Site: brandenburg
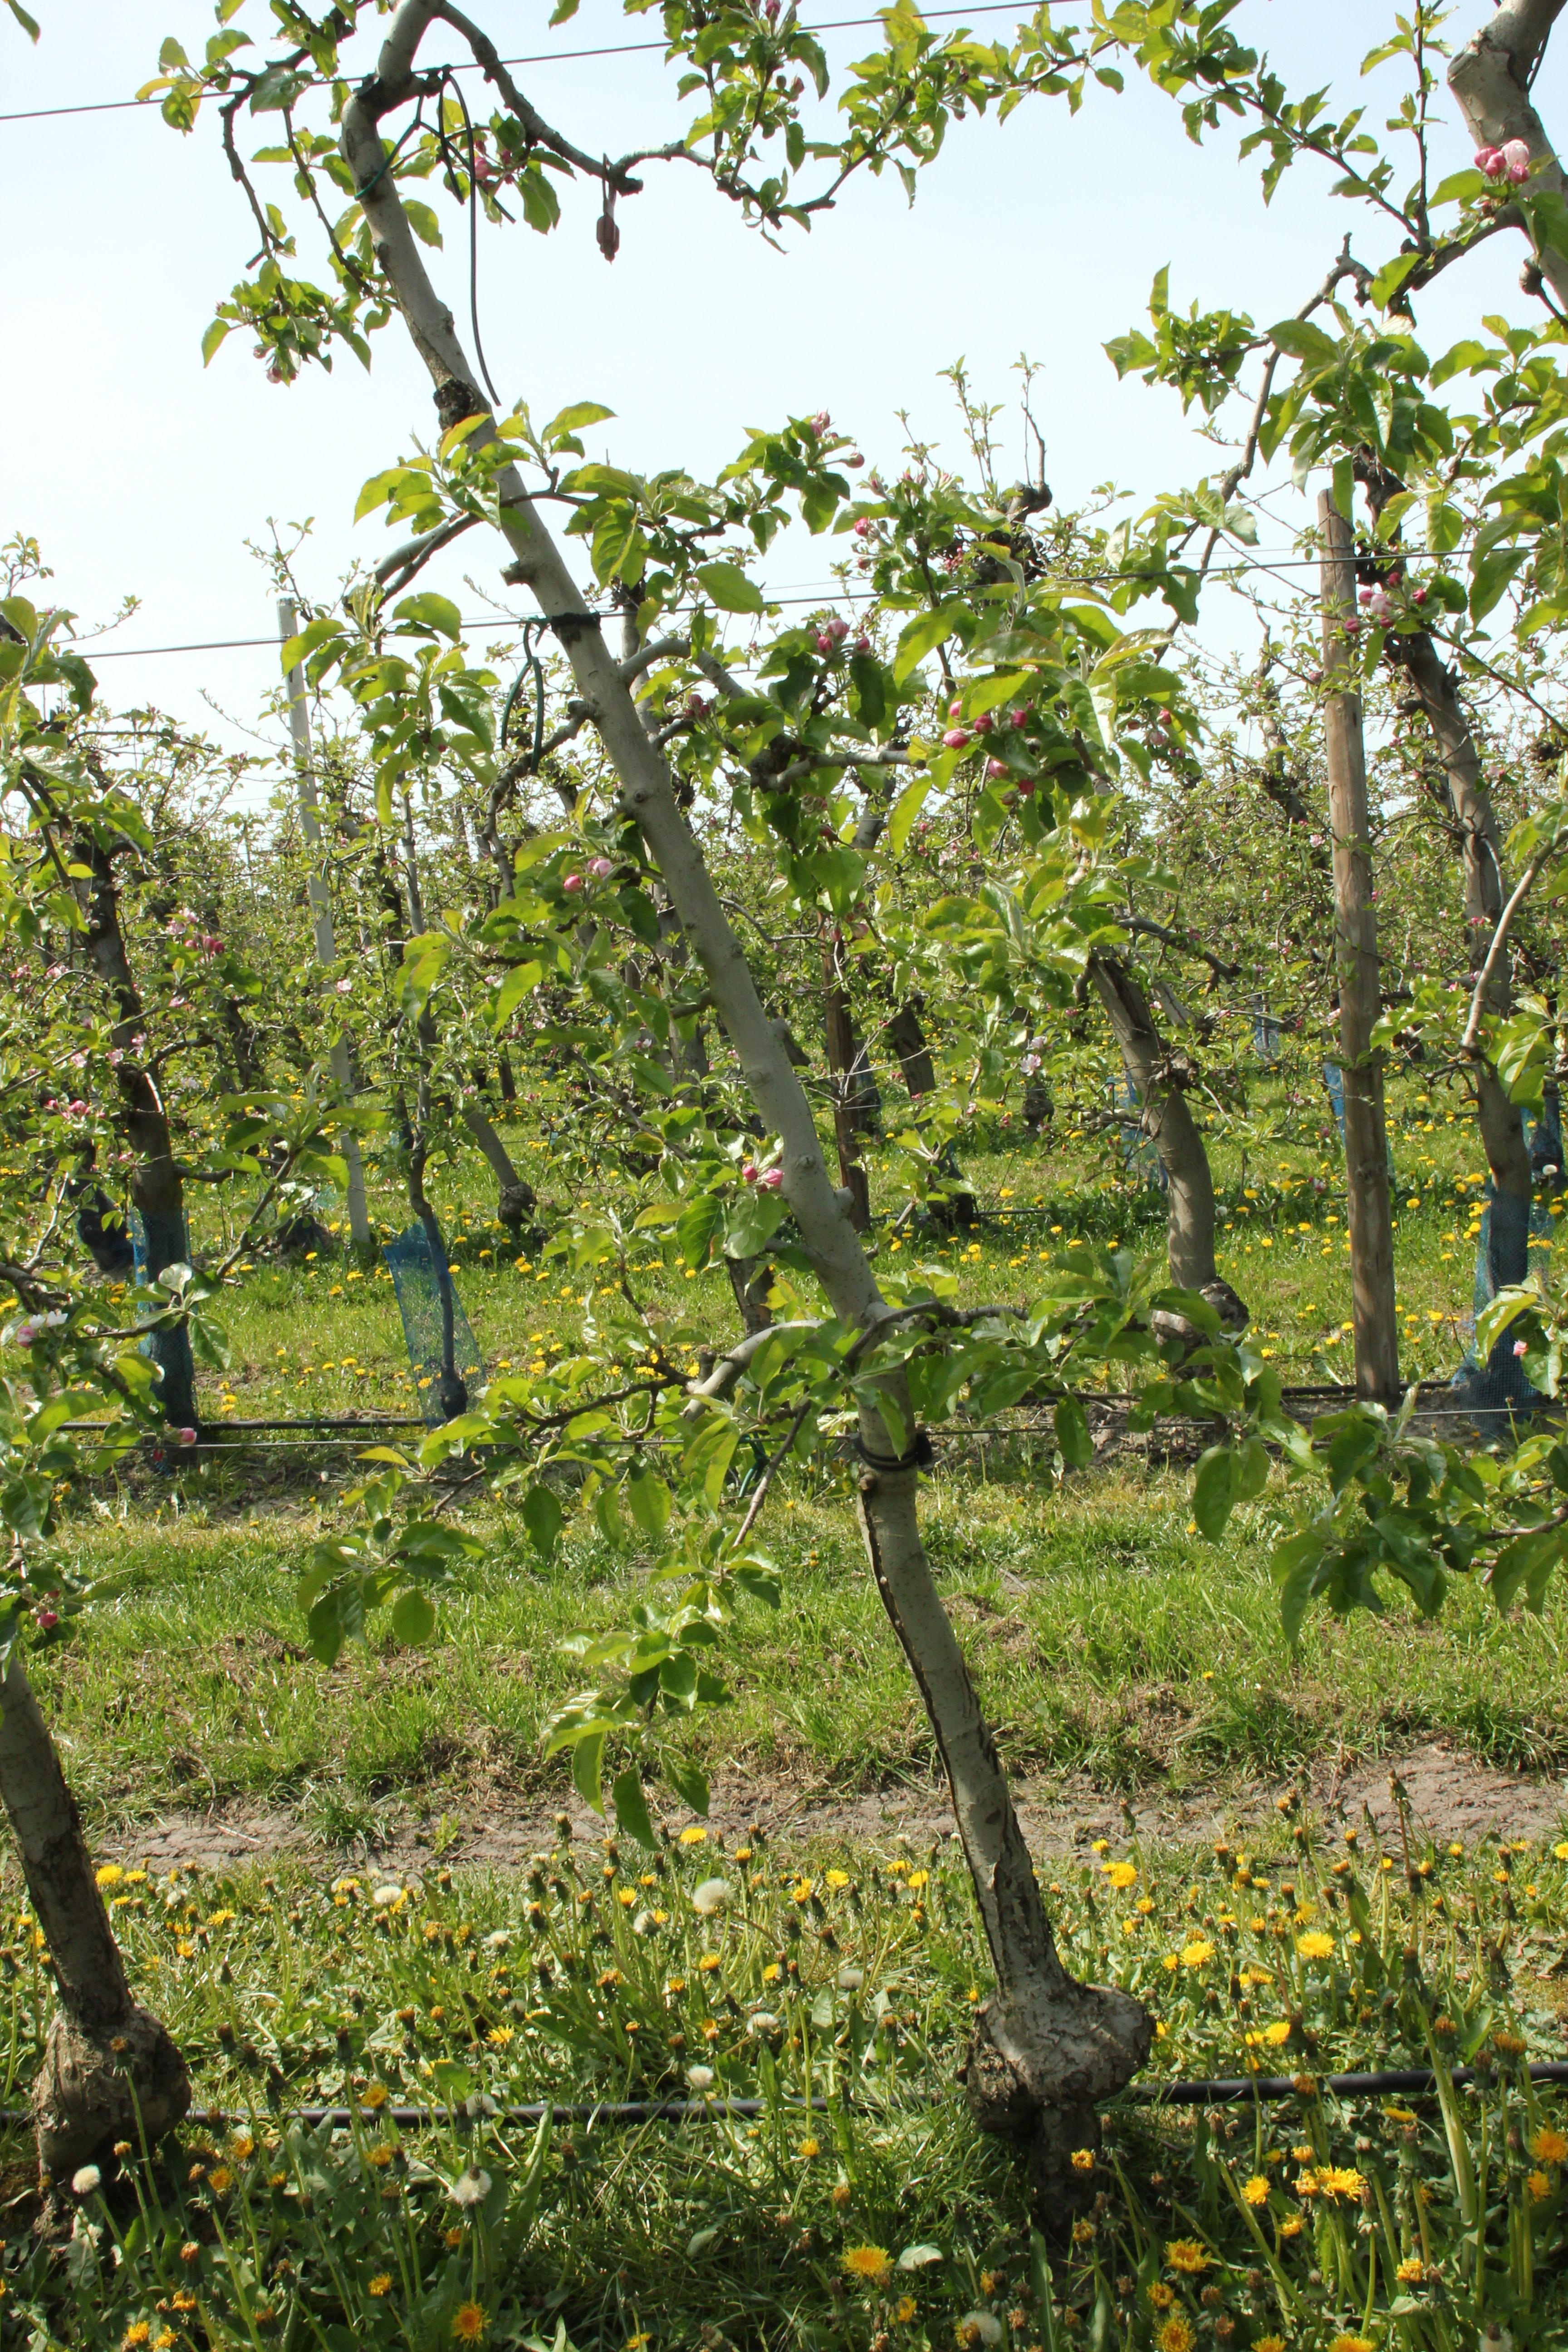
Growth stage (BBCH 60): Flowering